Terry Maple

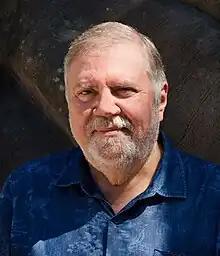

Terry Lee Maple (September 10, 1946 – December 3, 2023) was an American ethologist, wildlife conservationist, professor emeritus of the Georgia Institute of Technology, and zoo director emeritus.